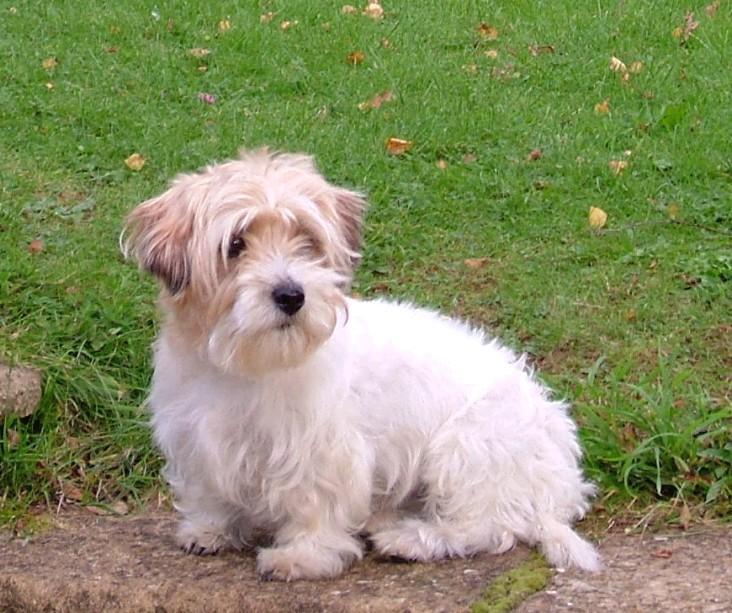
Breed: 211-n000058-Sealyham_terrier